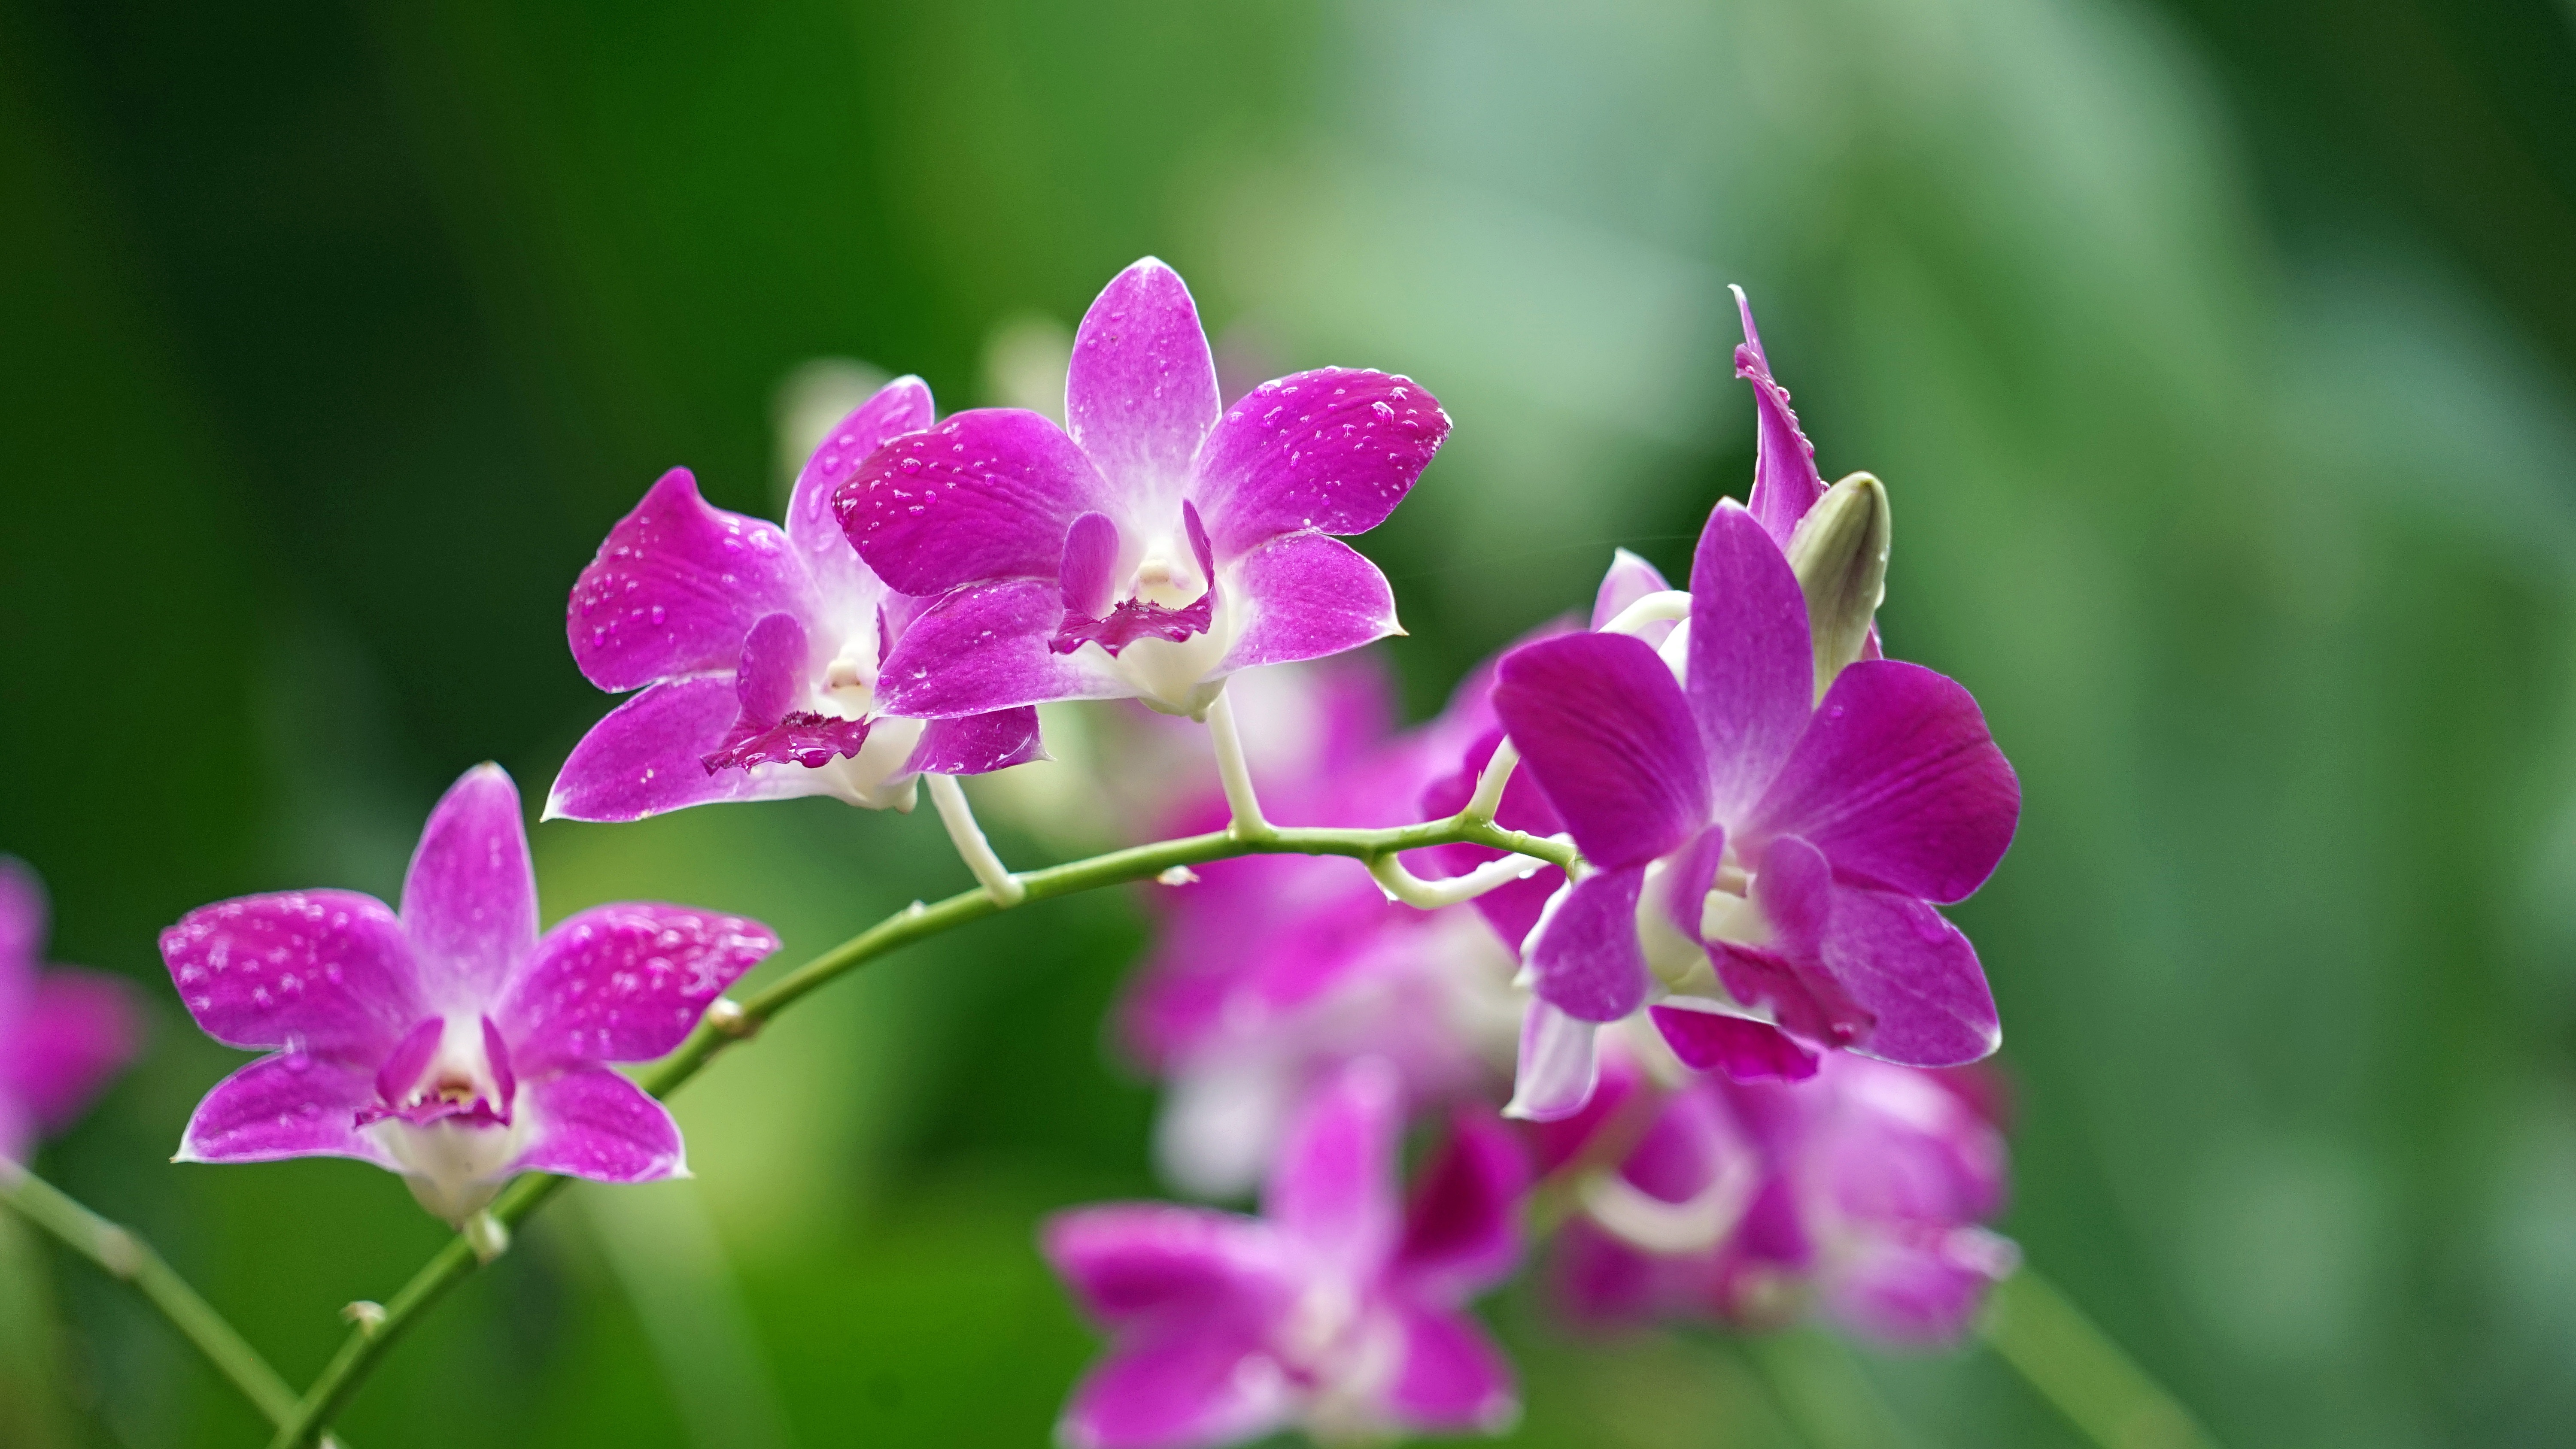
blossom, plant, flower, purple, petal, bloom, botany, flora, orchid, wildflower, singapore, orchids, color game, macro photography, flowering plant, cattleya, land plant, everlasting sweet pea, orchid garden